Hibiscus Coast

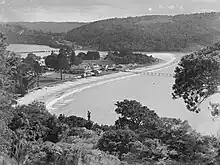
The Waiwera Hot Pools hotel in the 1930s

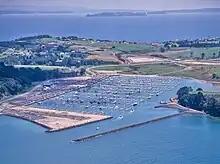
Gulf Harbour marina surrounded by farmland in the 1980s

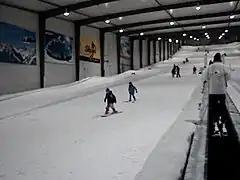
Snowplanet indoor ski slope

The Hibiscus Coast area was visited by explorer Jules Dumont d'Urville in 1827 aboard the "Astrolabe". d'Urville decided to name Karepiro Bay Tofino Bay after the Spanish navigator and mathematician Vicente Tofiño de San Miguel, and the Whangaparāoa Peninsula 'Buache'. The first known European to step ashore onto the Hibiscus Coast was a missionary in 1833, and early timber merchants were attracted to the Weiti River catchment by the late 1830s.